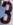
Number: 3